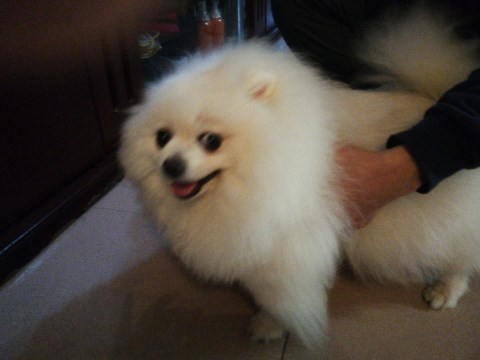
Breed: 1936-n000005-Pomeranian